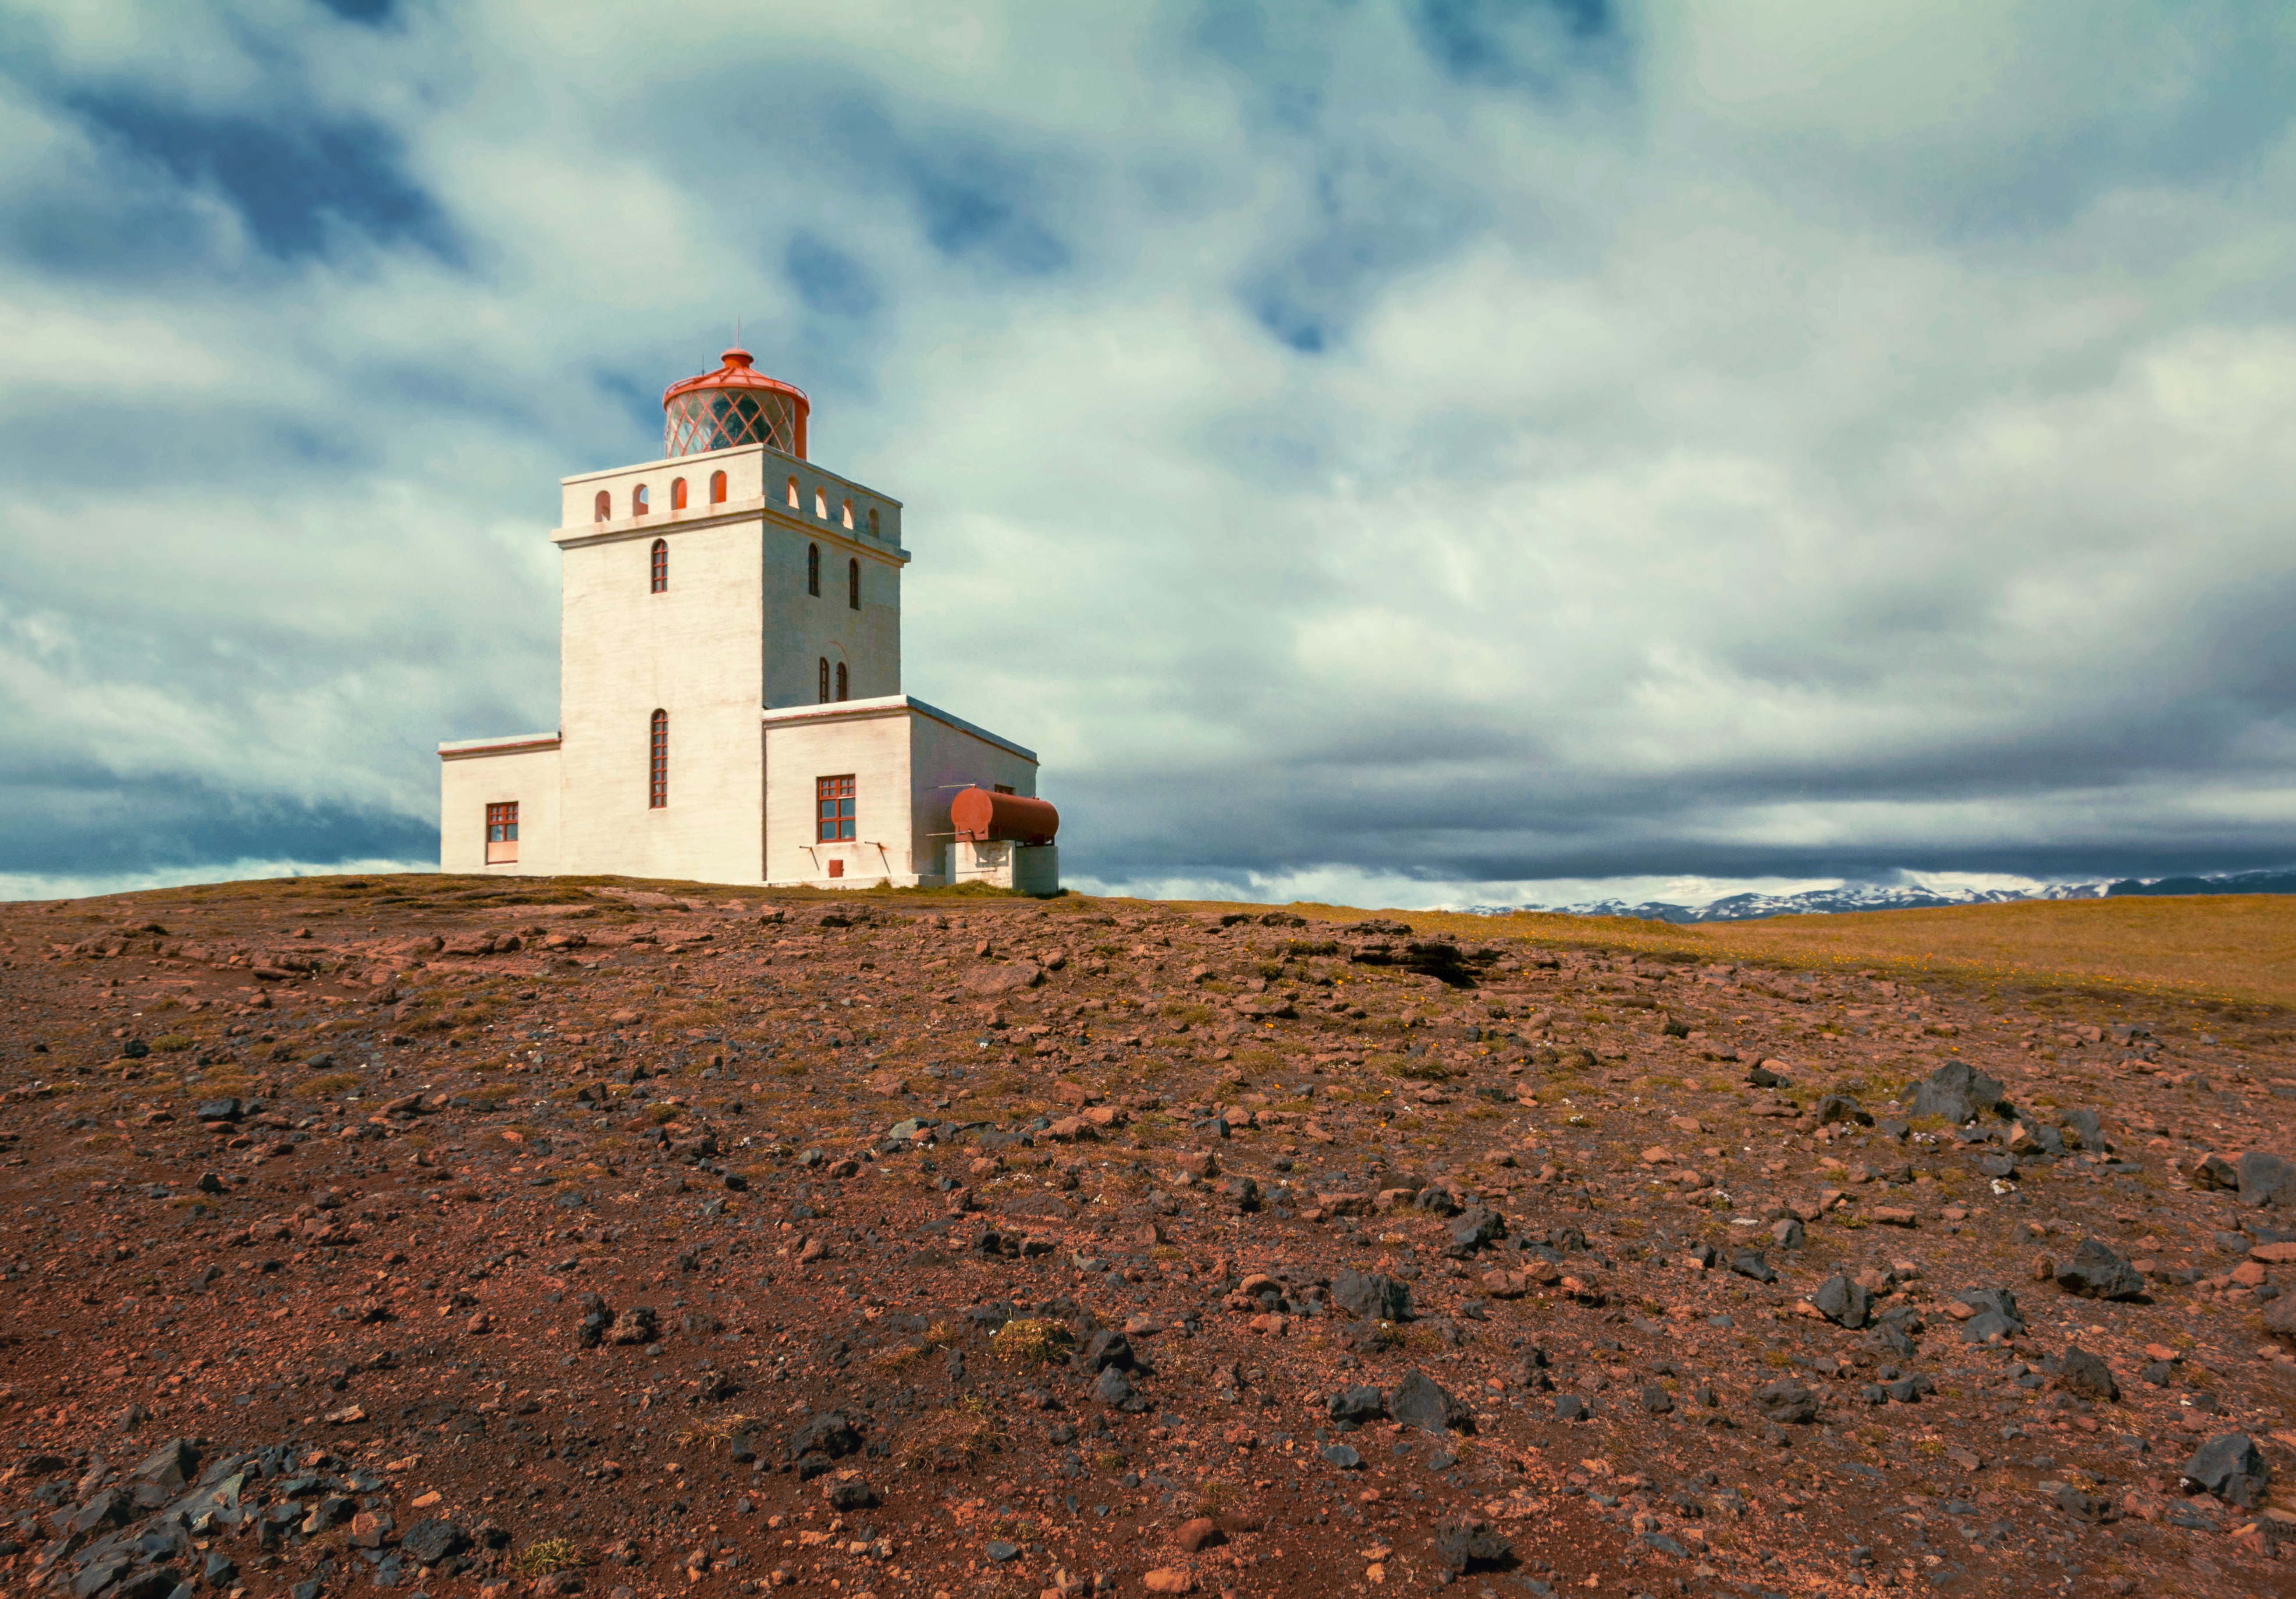
beach, landscape, sea, coast, nature, sand, rock, ocean, horizon, cloud, lighthouse, sky, warm, hill, shore, old, home, stone, cliff, tower, color, square, iceland, lonely, clouds, outlook, viewpoint, mood, cape, recovery, bricked, off the beaten track, steinig, snow mountains